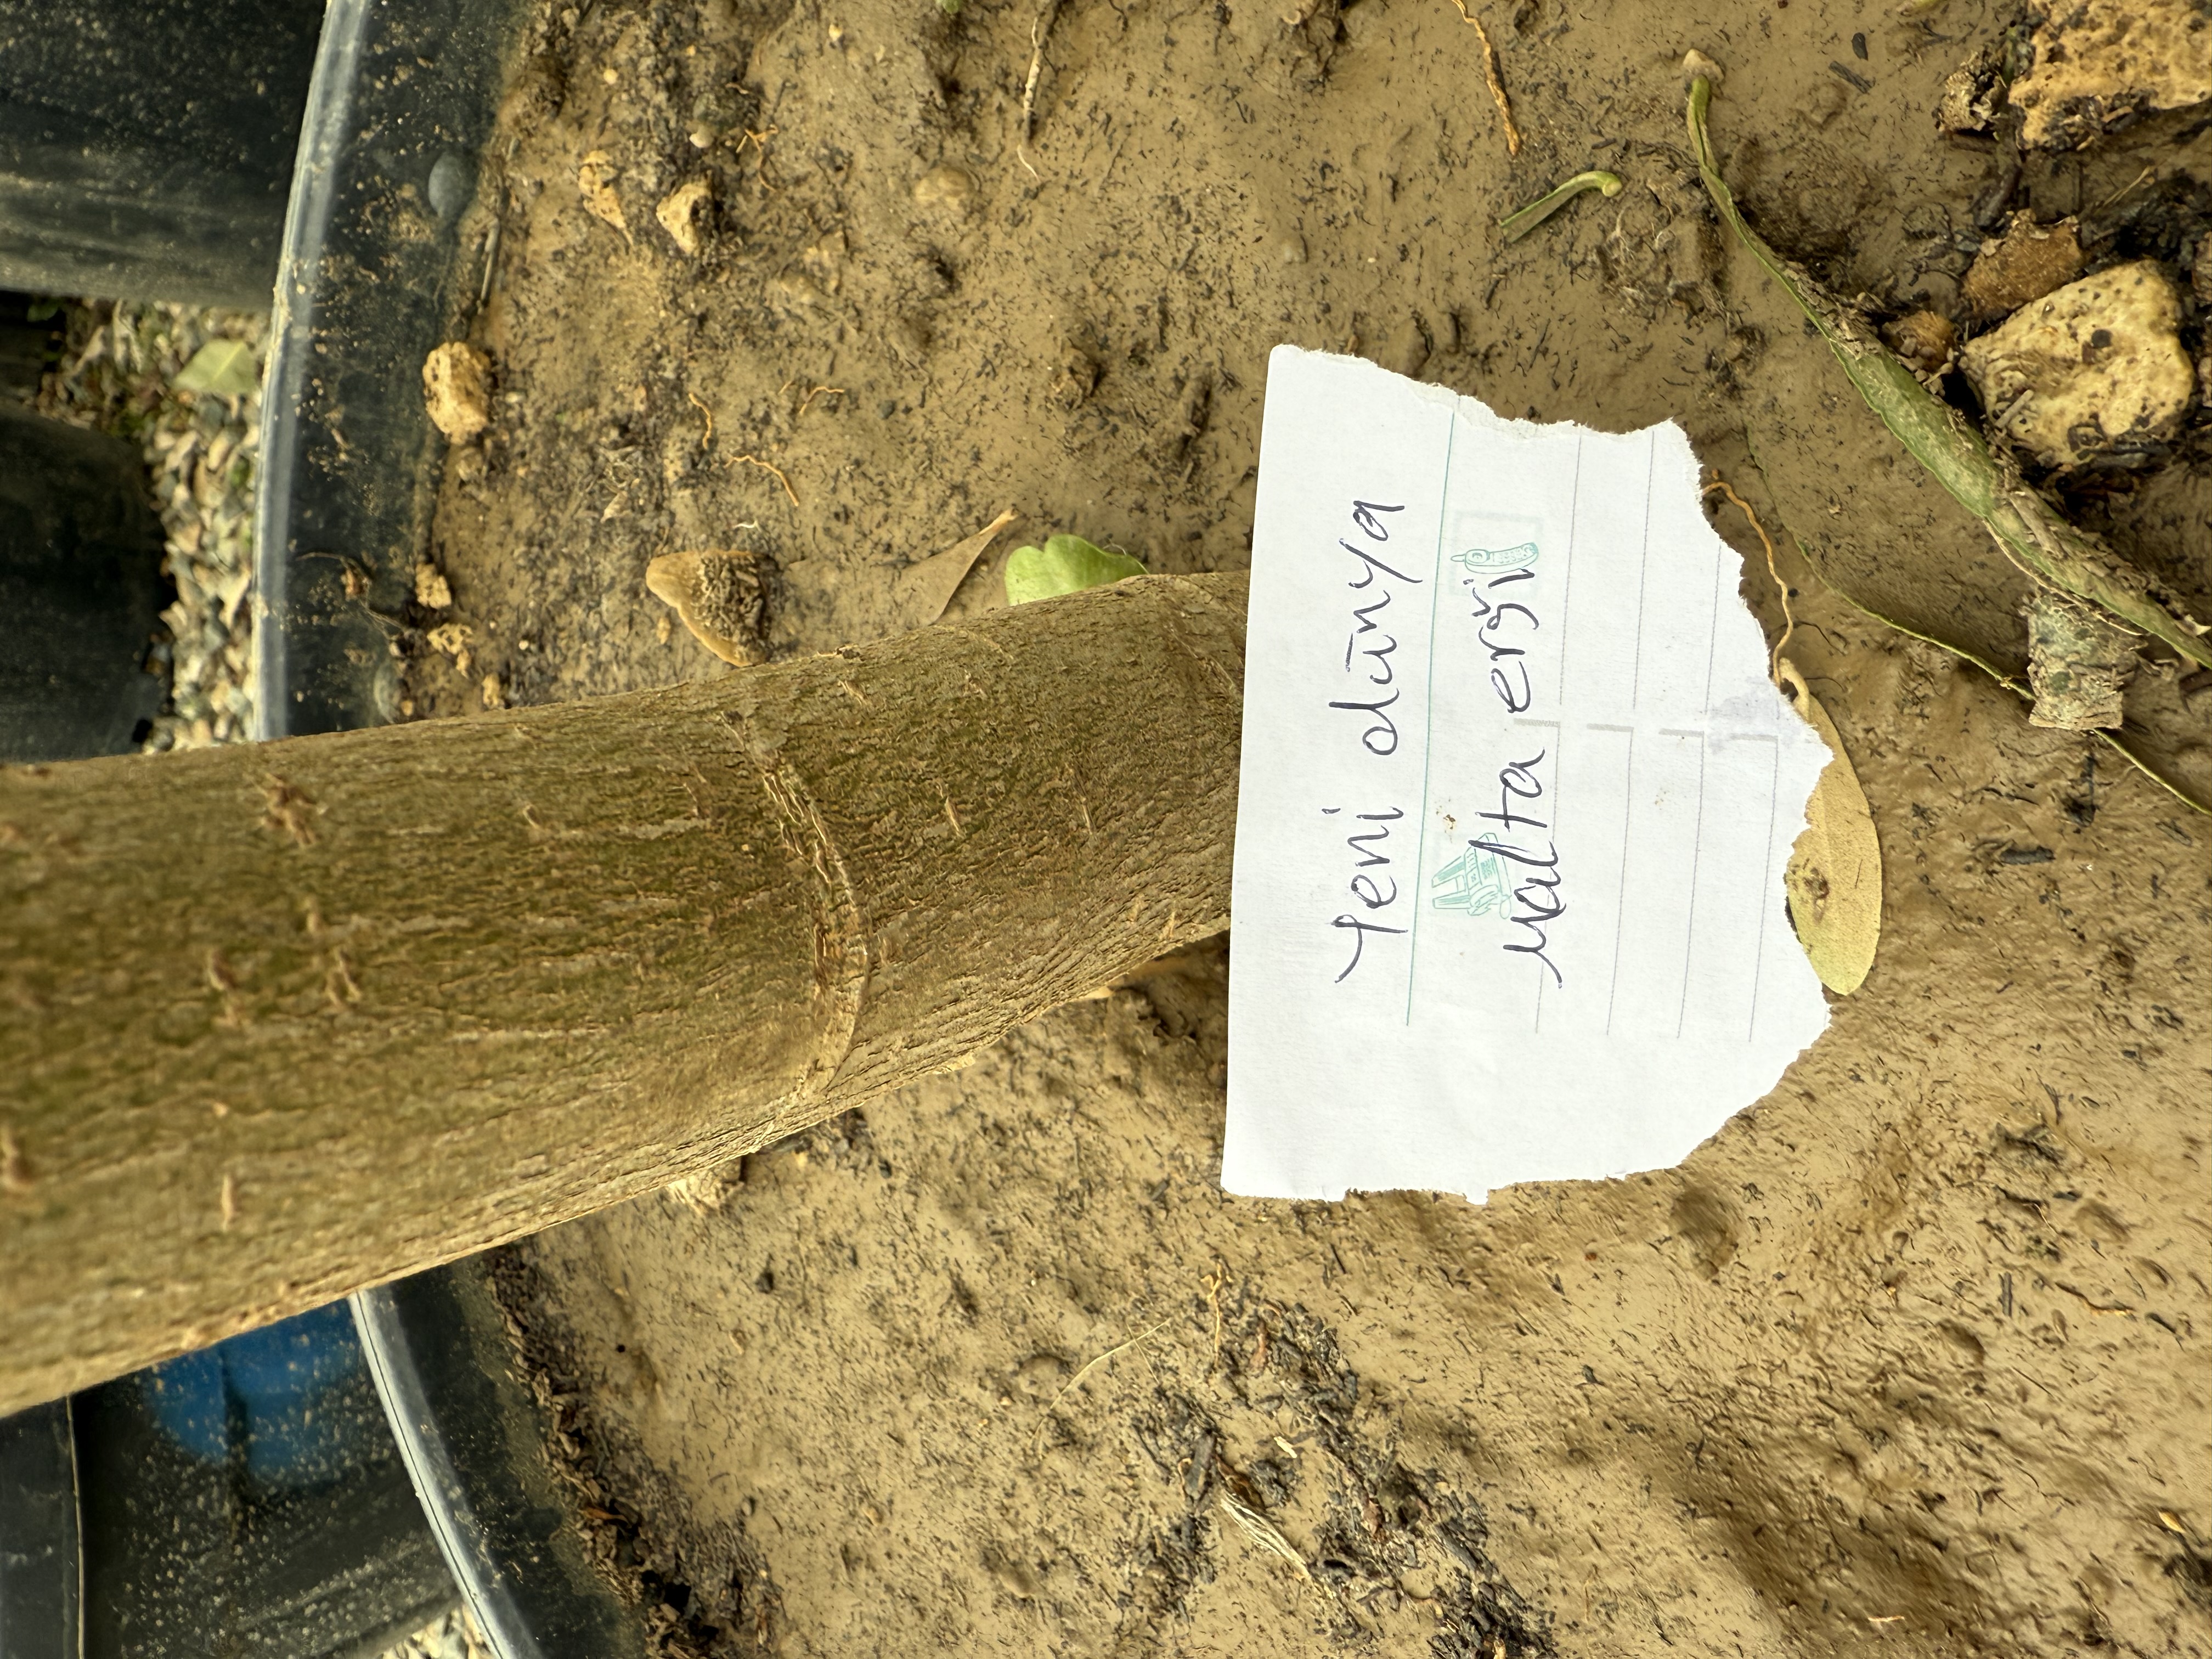
Variety: Loquat